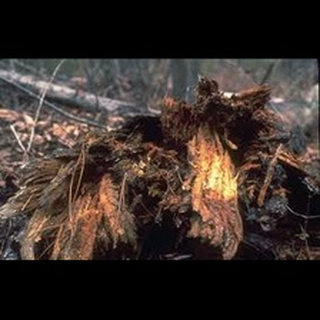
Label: wheat_common_root_rot